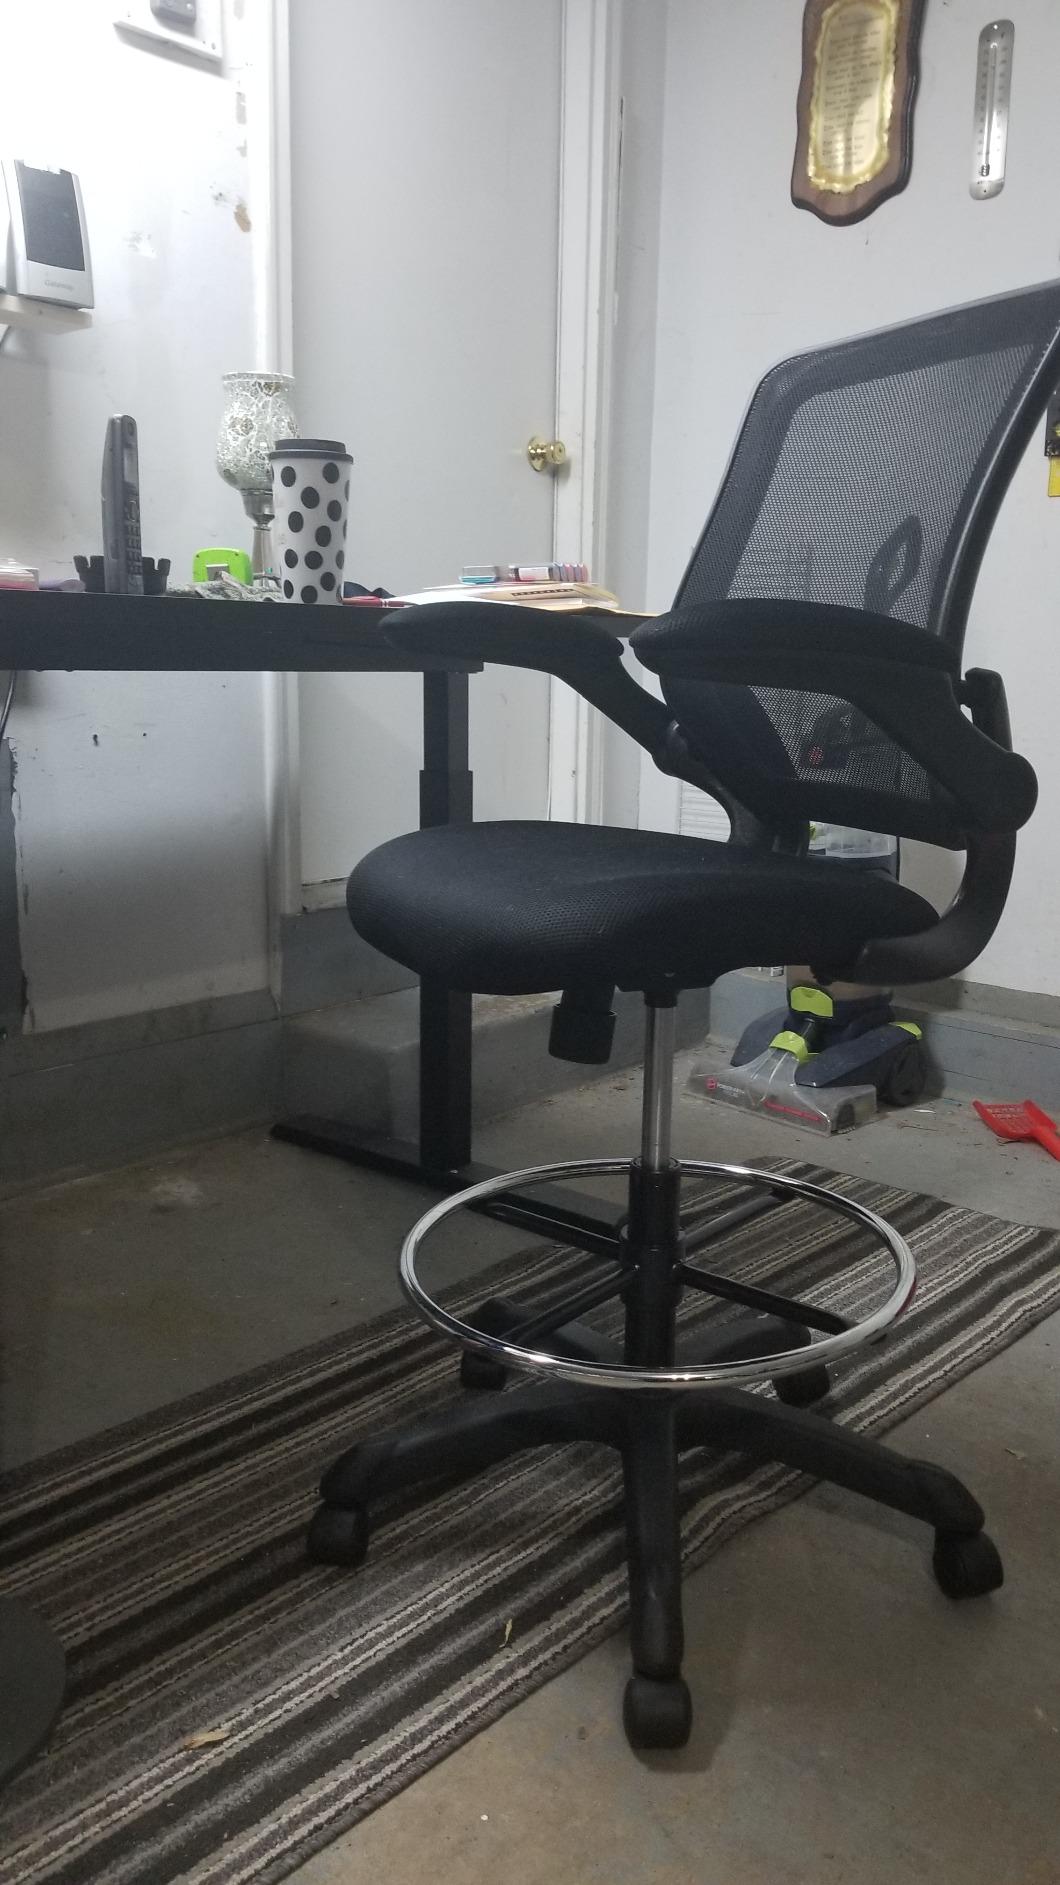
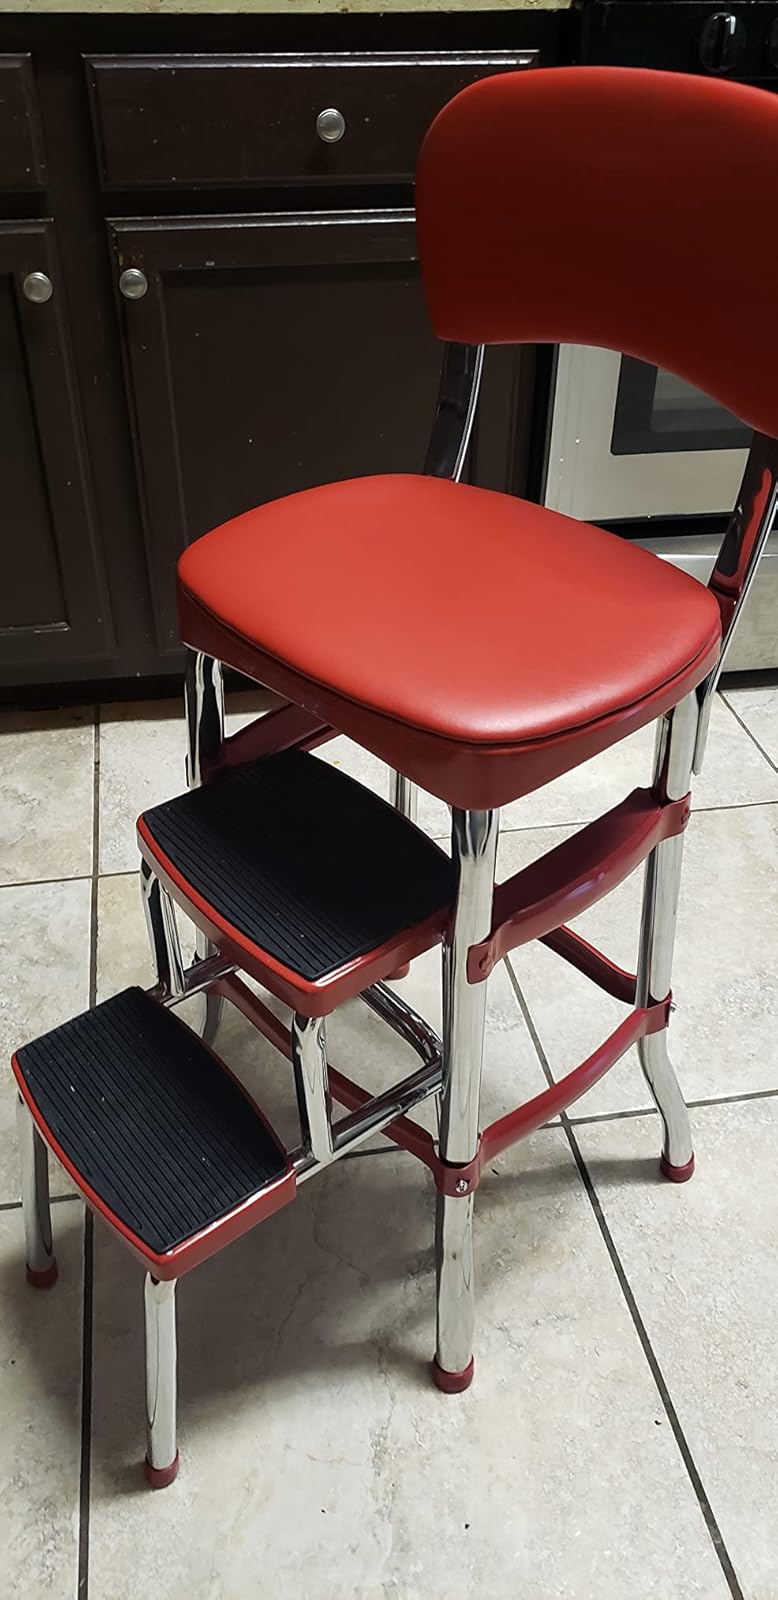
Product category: items_chair
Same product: no